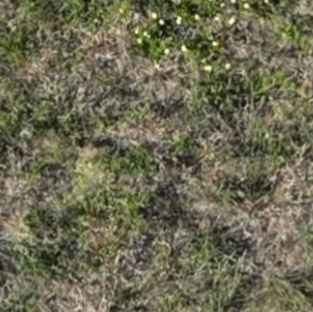
Month: july